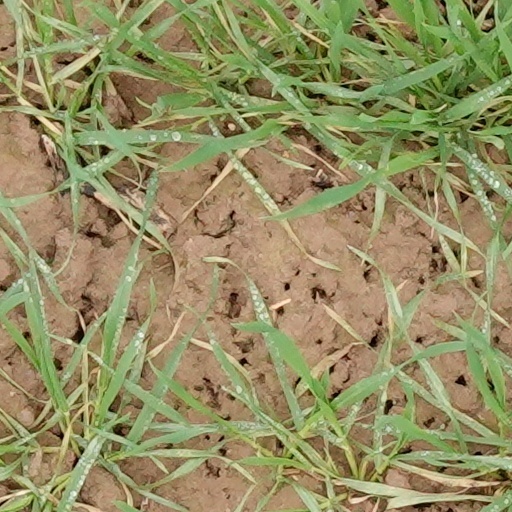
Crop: wheat